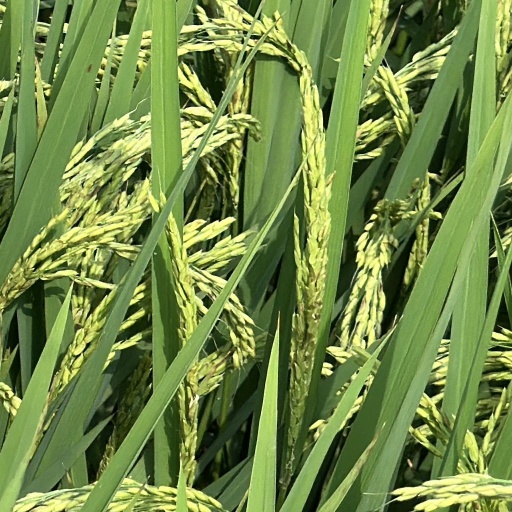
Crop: rice